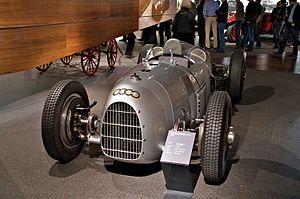
Le terme de Flèches d'Argent désigne les Mercedes-Benz et Auto Union ayant dominé les Grands Prix entre 1934 et 1939. Le nom, initialement donné par la presse allemande avant-guerre, a également été utilisé après-guerre pour désigner les Mercedes-Benz en Formule 1 et en Championnat du monde des voitures de sport, en 1954 et 1955, et l'est encore de nos jours, depuis le retour de Mercedes en tant que constructeur en Formule 1 en 2010 et qui domine sans interruption le championnat du monde depuis la saison 2014.
L'Auto Union Type A, est l'une des premières « Flèches d'Argent » et la première automobile de courses développée par la toute jeune compagnie Auto Union.